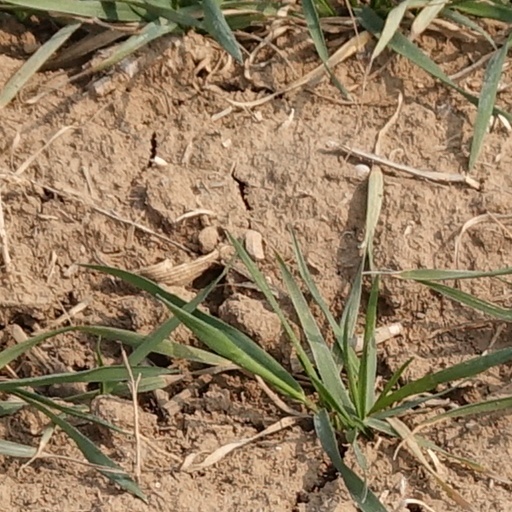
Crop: wheat